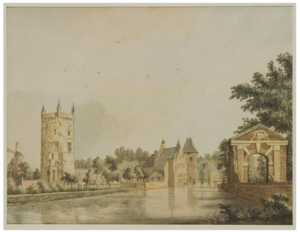
Le château de Culemborg est une ruine de l'ancien château situé au nord de Culemborg, dans la province néerlandaise de Gueldre. Le site où se trouvait le château sert maintenant de parc culturel historique public de la ville.